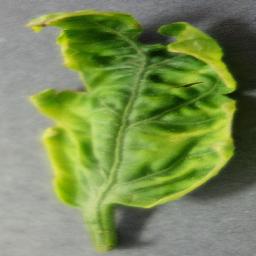
Label: Tomato___Tomato_Yellow_Leaf_Curl_Virus